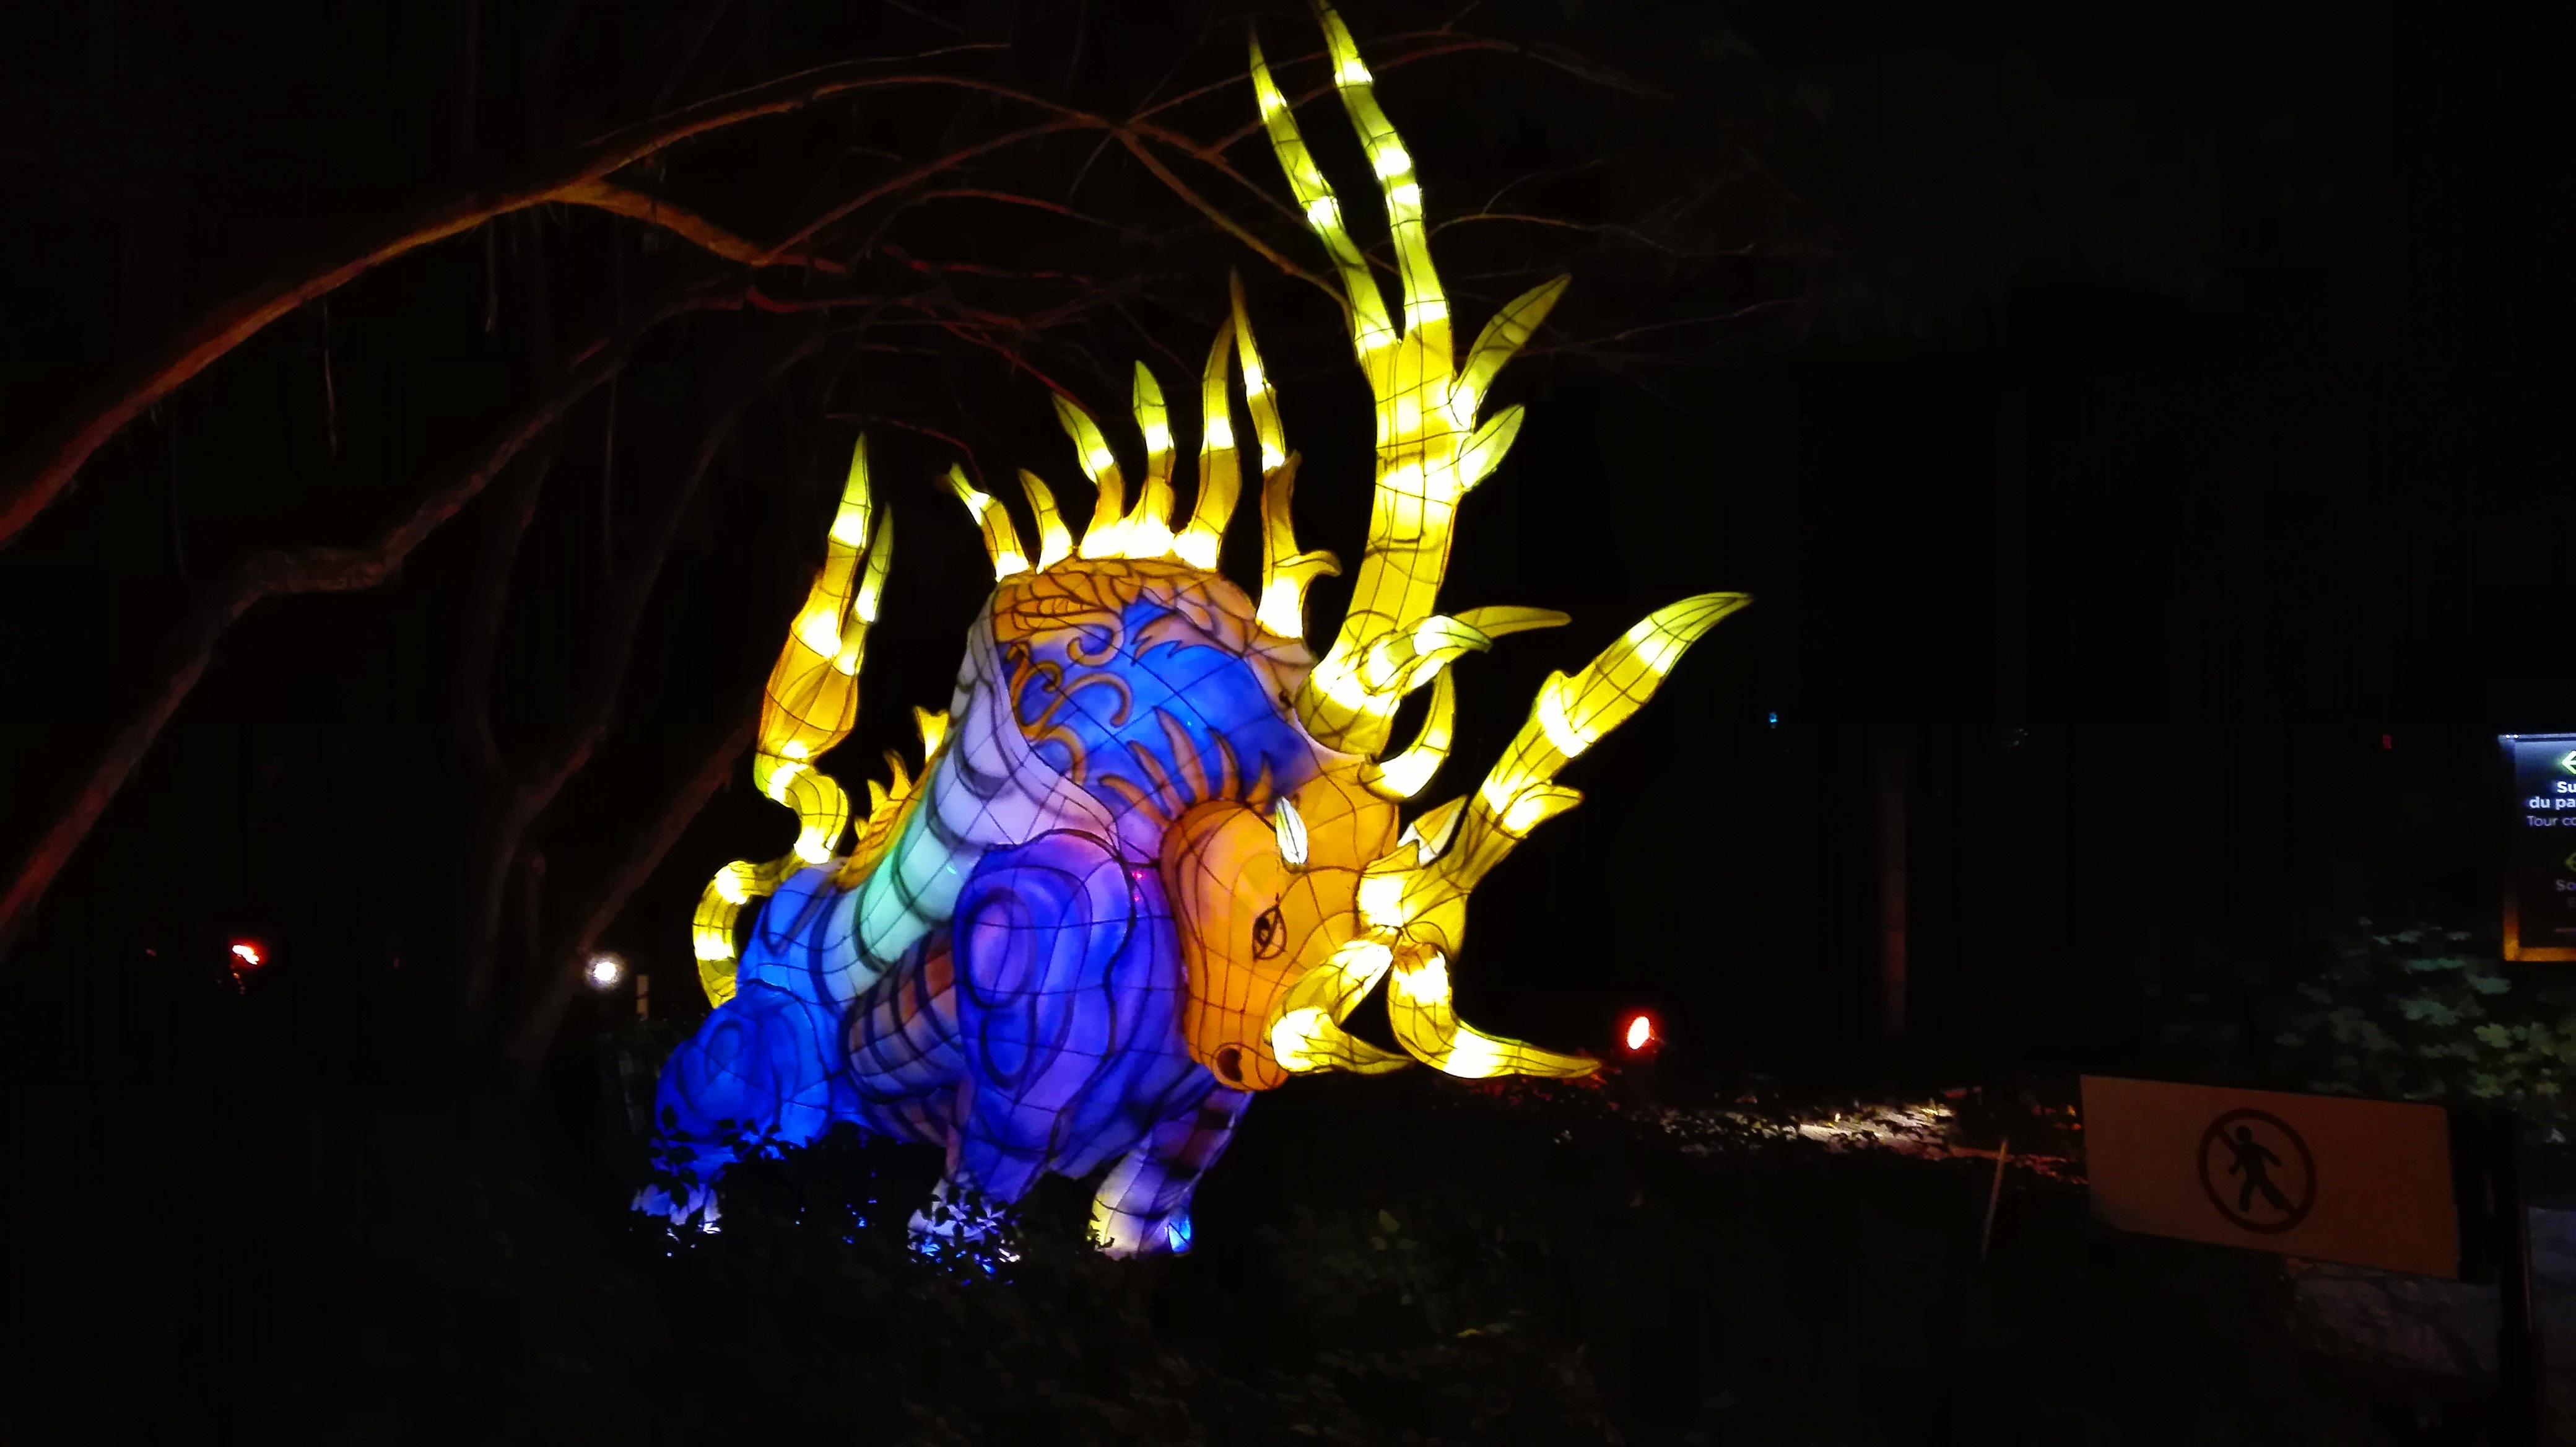
light, night, animal, asia, contrast, darkness, garden, lights, canada, botanical garden, montreal, exhibition, china, screenshot